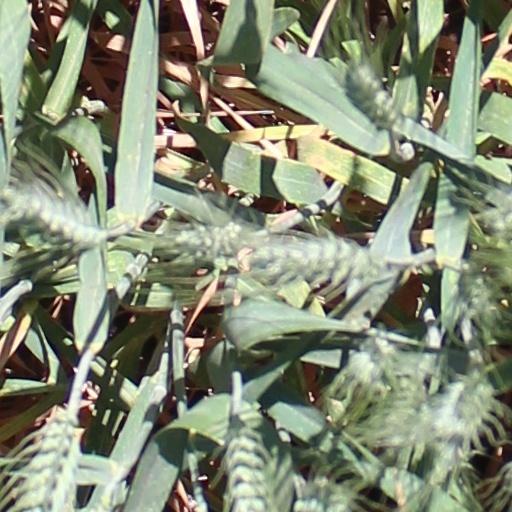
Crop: wheat